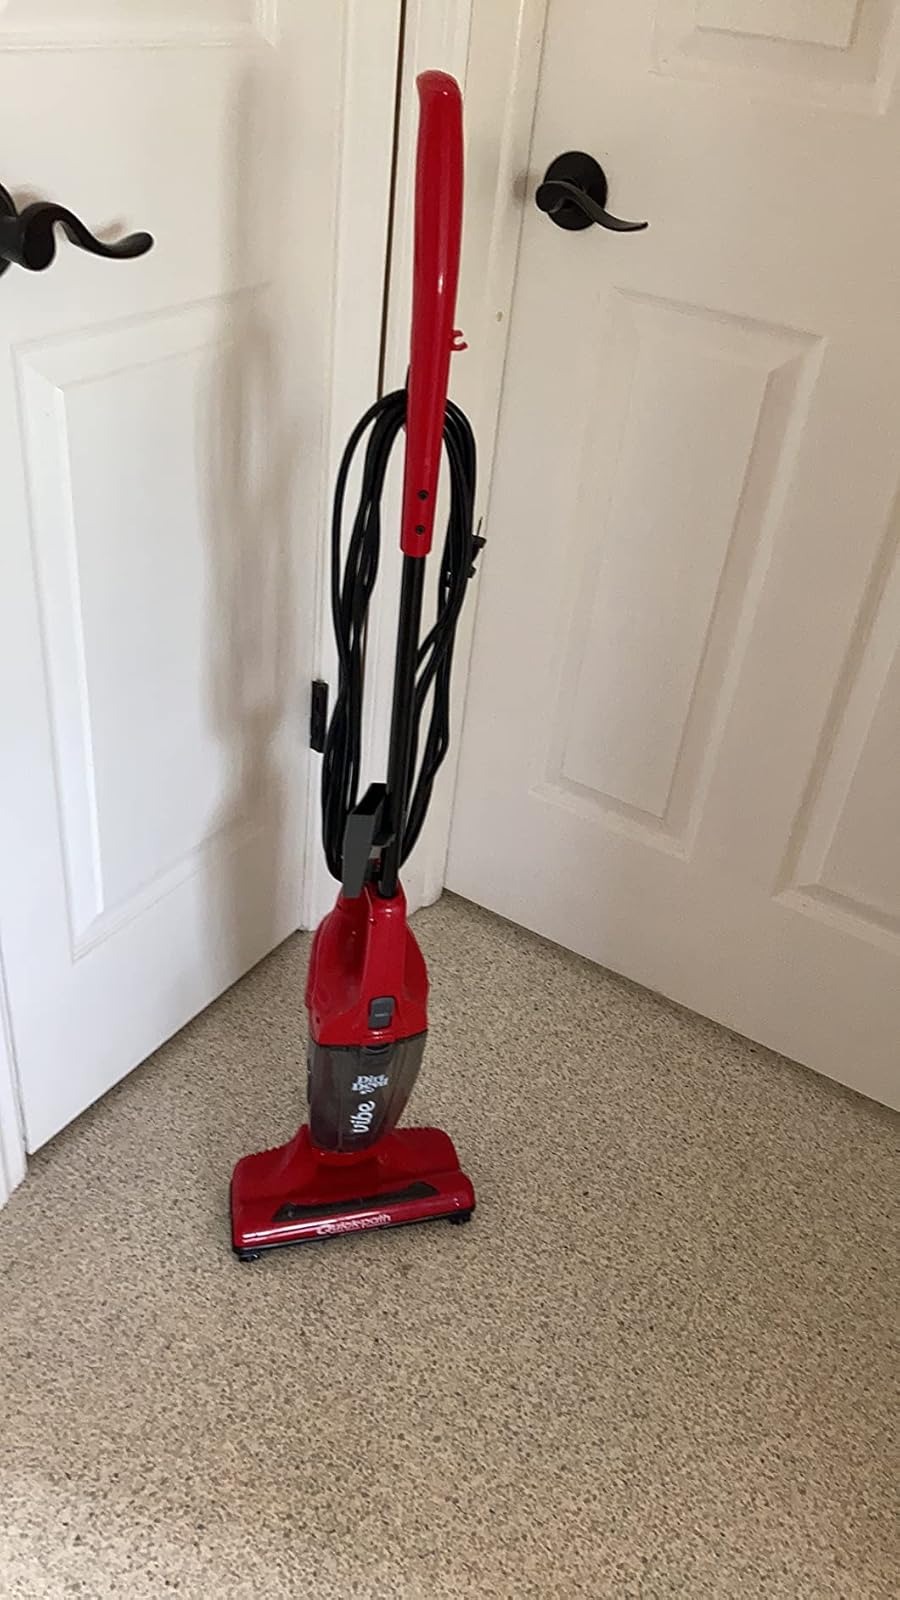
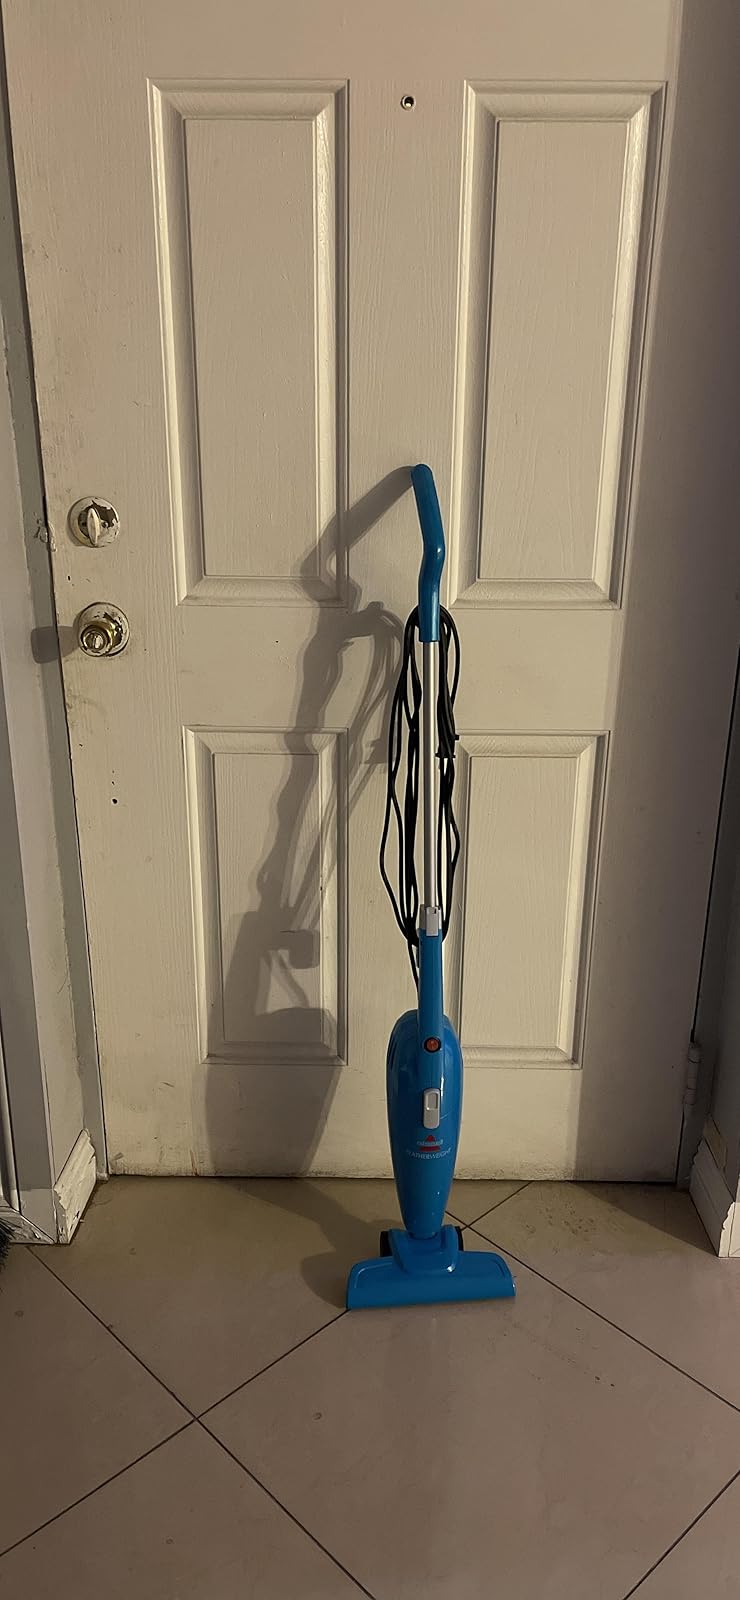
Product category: items_vacuum
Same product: no